Vella

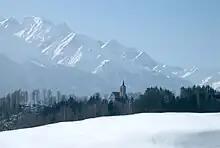
Church of St. Vincent

The Church of S. Vincenz/St. Vincent is listed as a Swiss heritage site of national significance.